Harwoods Hole

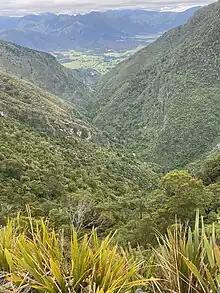
The valley of The Gorge Creek

Henry Harwood (1844–1927), with John Horton and Thomas Manson, opened up the Canaan Downs area and discovered Harwoods Hole, though it was not immediately entered. It remained untouched until seven cavers explored it over the 1958/59 summer. With a home-built winch weighing , the first person was lowered down on 28 December 1958. Upon completion of the initial exploration, Harwoods Hole became the deepest explored cave in New Zealand, a record that was later broken by Nettlebed Cave in the nearby Mount Arthur region.